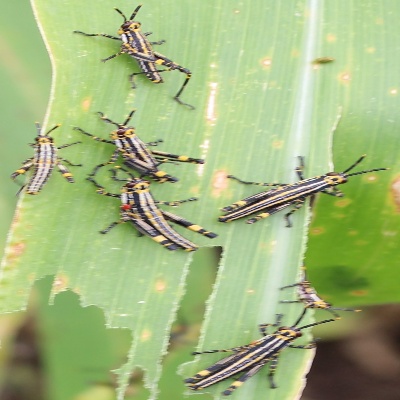
Crop: Maize
Condition: grasshoper